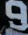
Number: 9